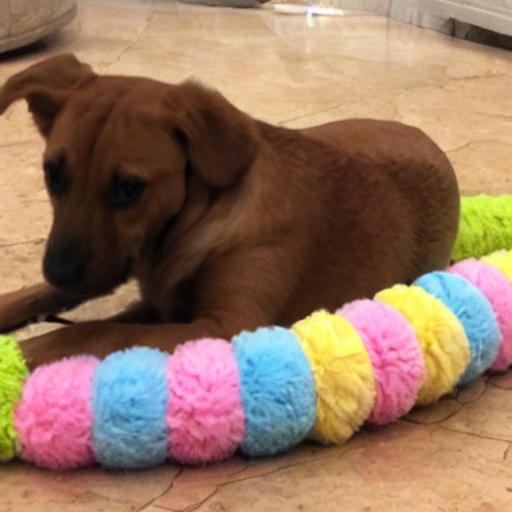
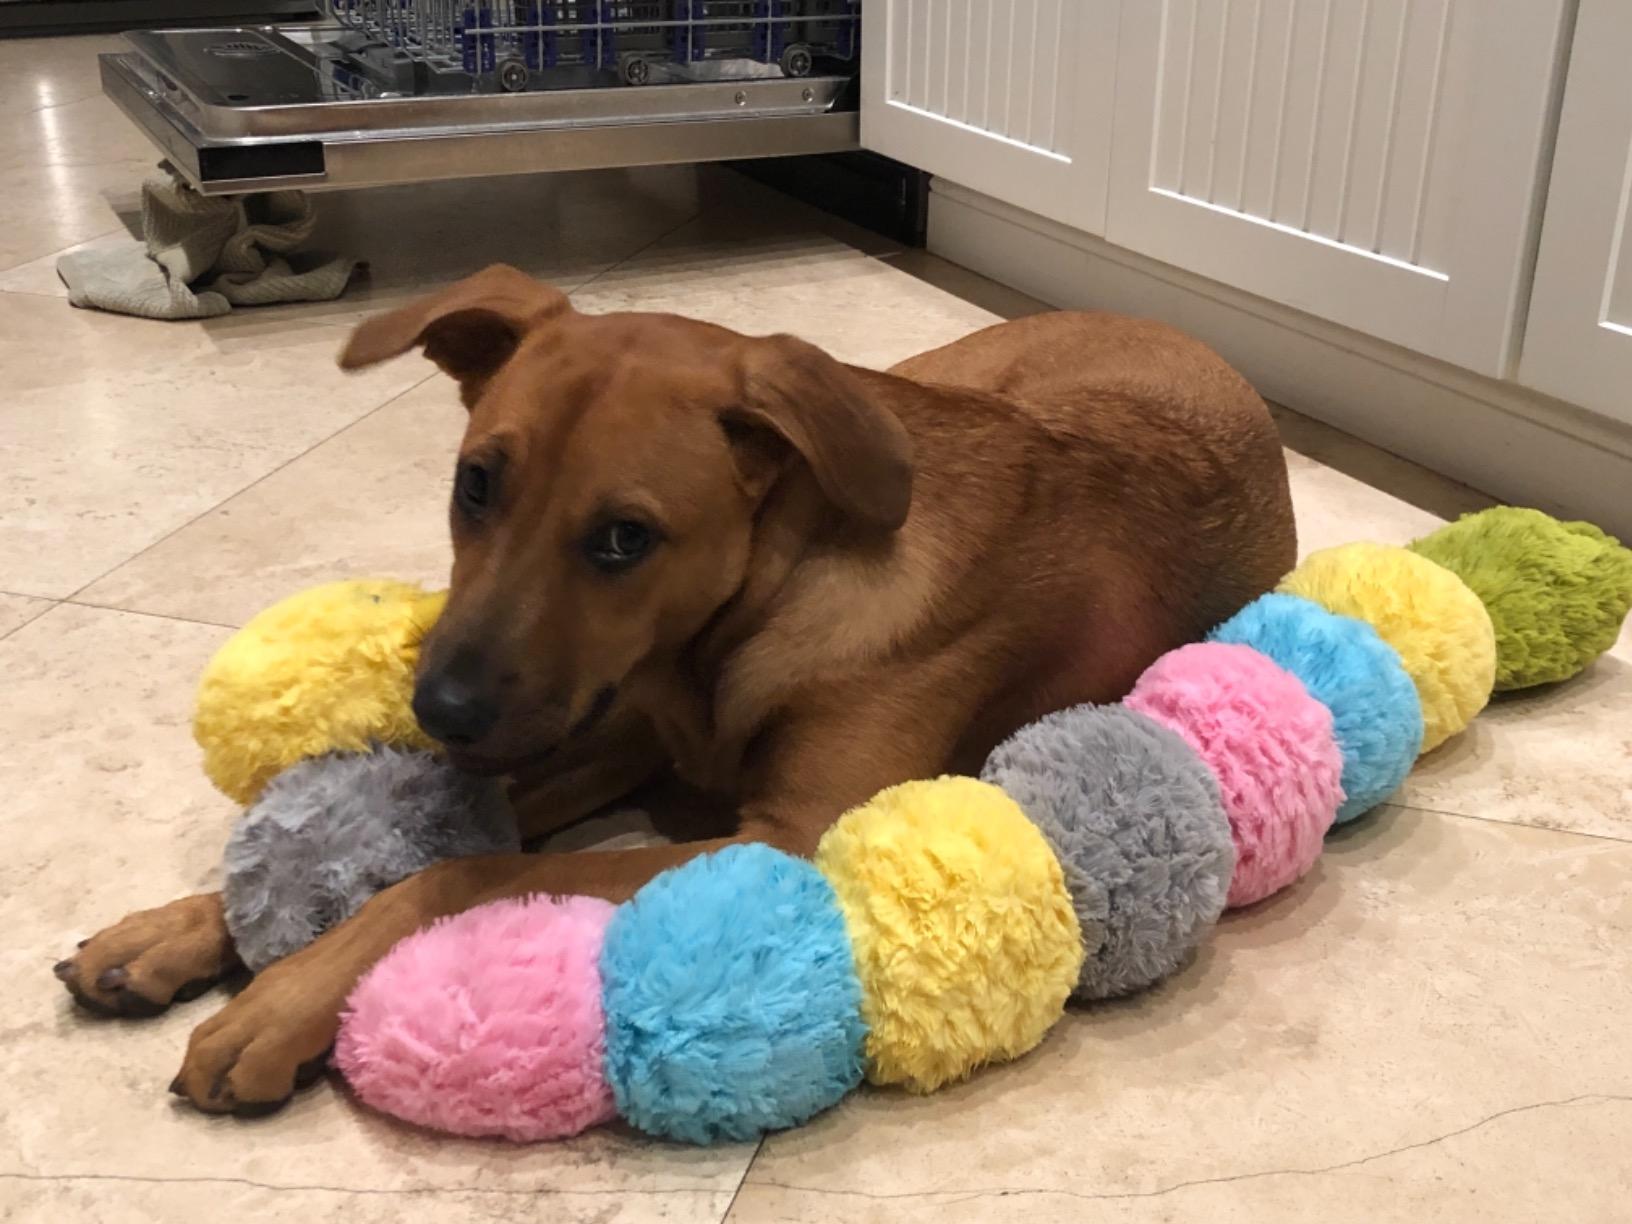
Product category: items_toy
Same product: no